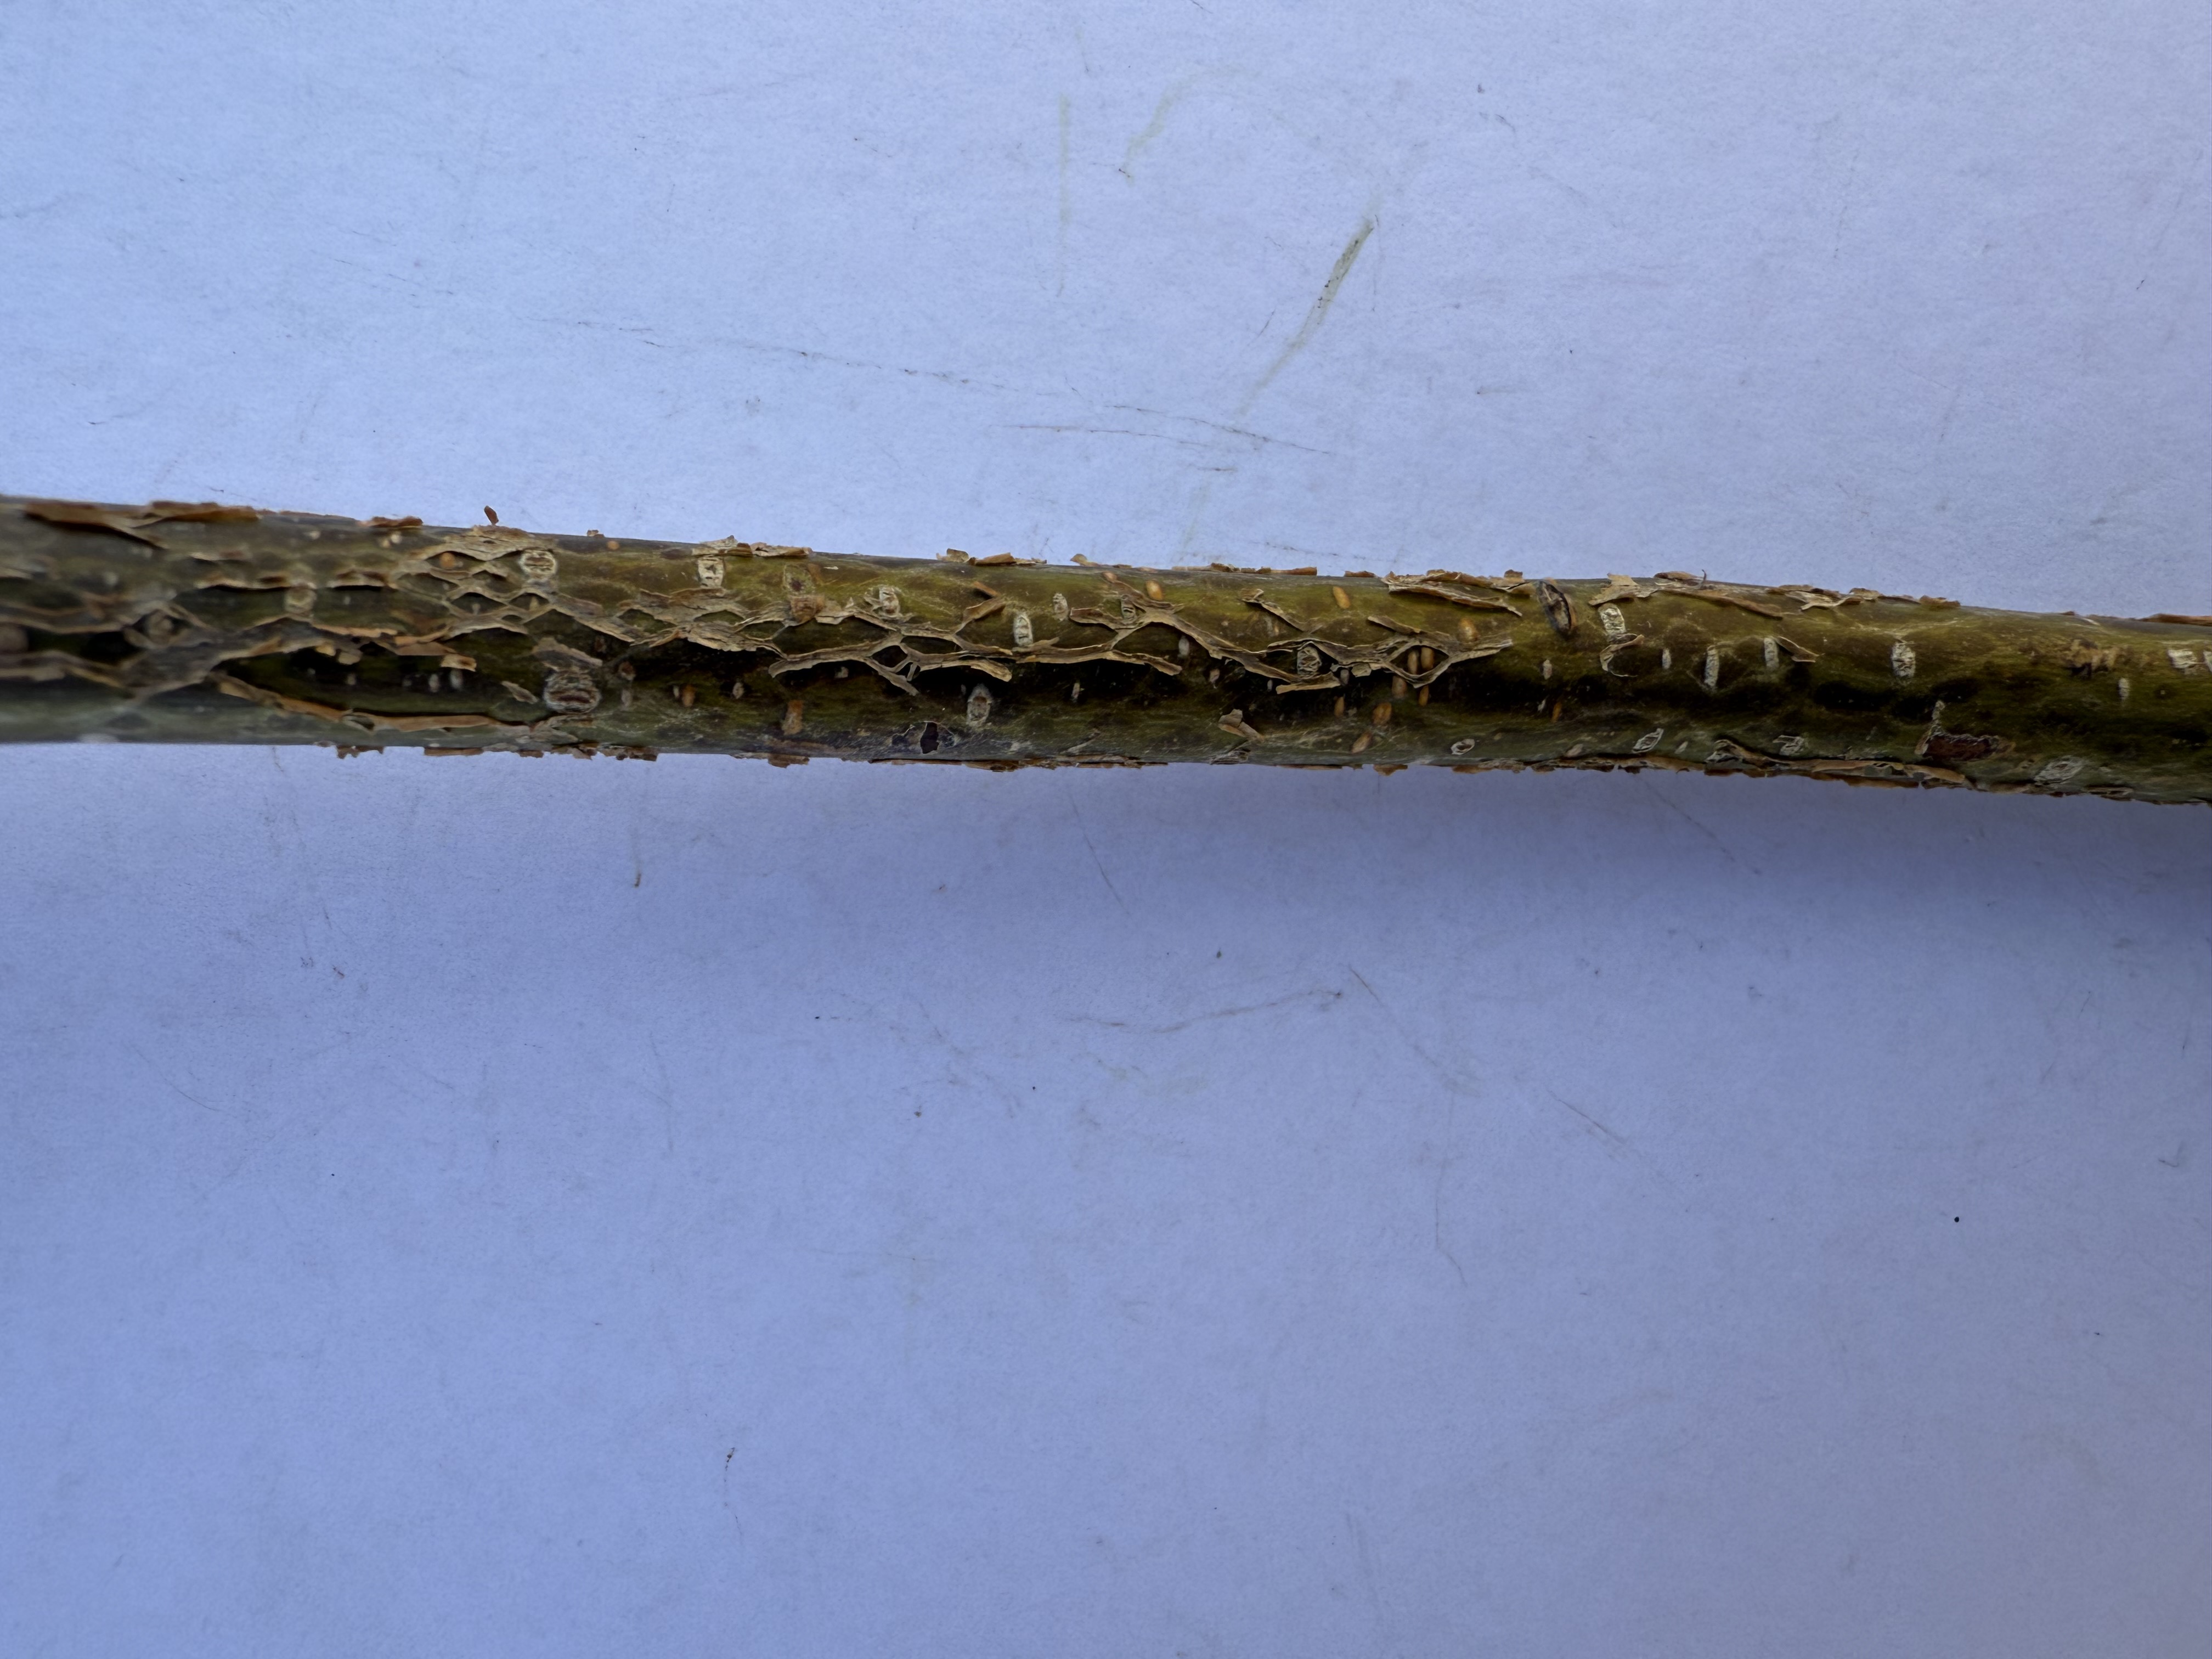
Variety: Hazelnut